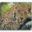
Label: leopard